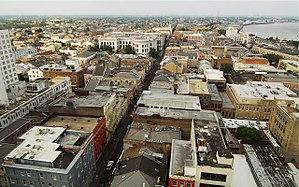
Le Vieux carré français ou simplement Quartier français, est un quartier de La Nouvelle-Orléans, en Louisiane. Il est le centre historique de la ville, fondée en 1718 par Jean-Baptiste Le Moyne de Bienville.